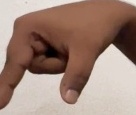
ASL sign: Q